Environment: real
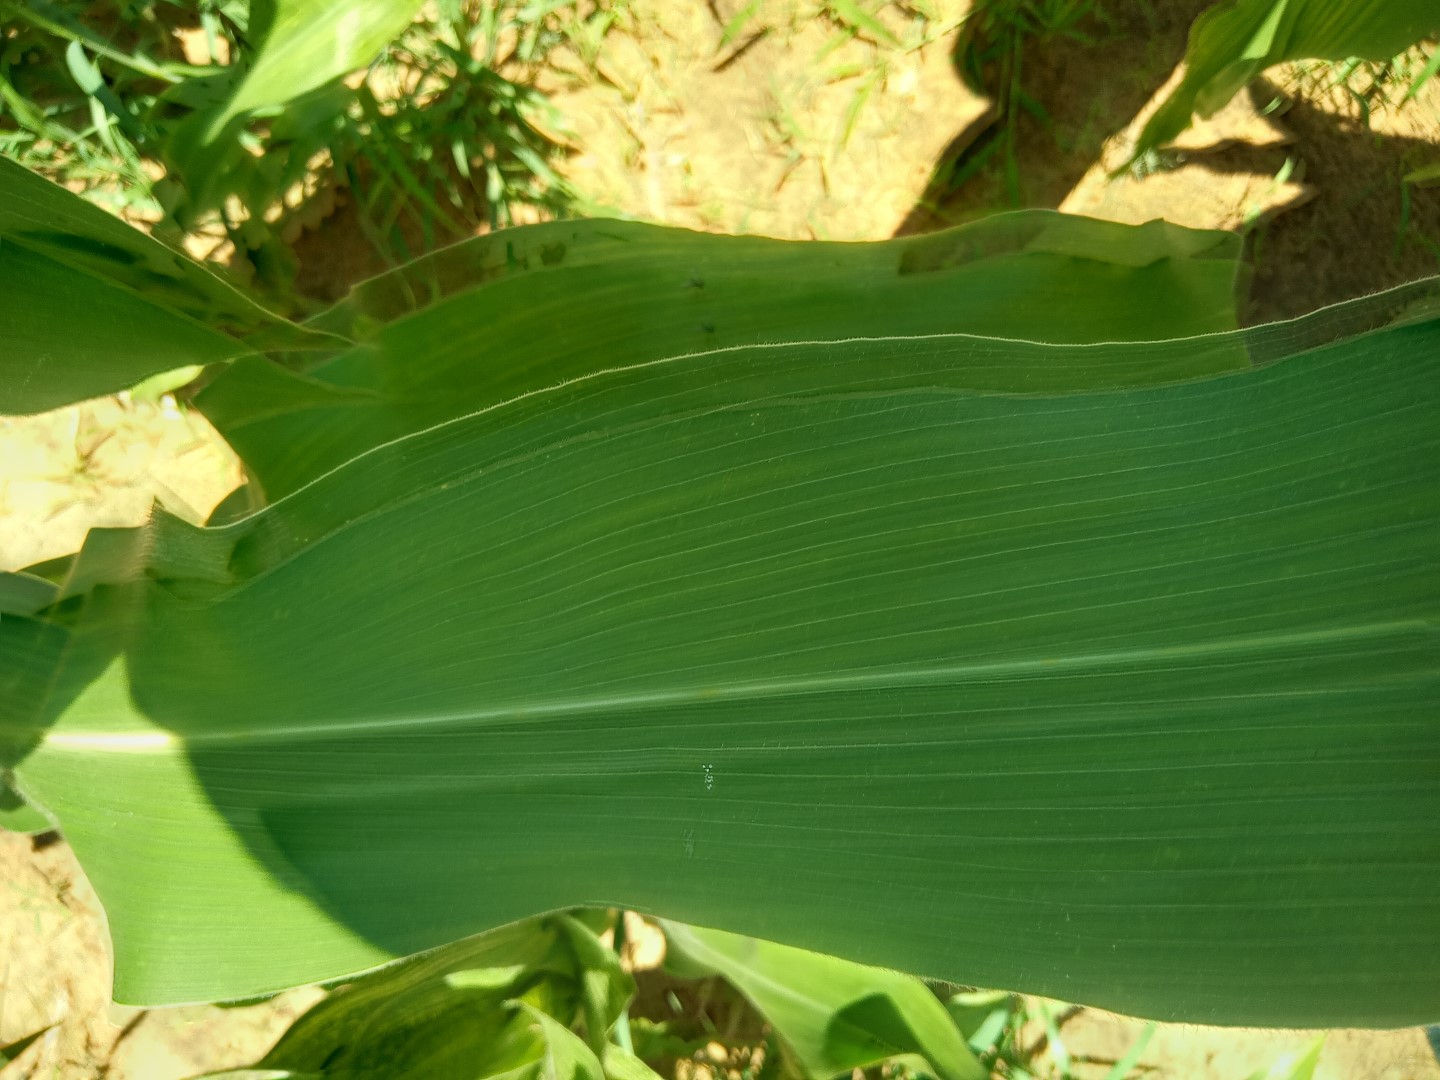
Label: healthy